Fogarty Creek State Recreation Area

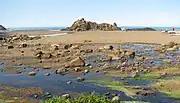
The beach

The park was established in the 1950s, assembled through purchase and donation of land acquired between 1954 and 1978. The park and the creek were named after John Fogarty, a former judge in Lincoln County.